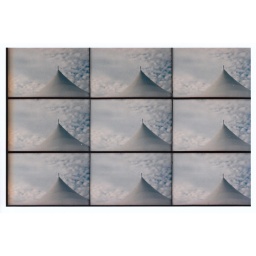
castle in the sky